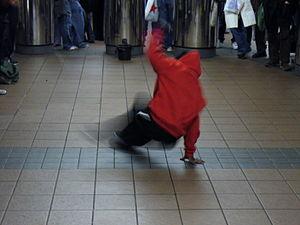
Le breakdance, également appelé break dance, break, breaking, breakdancing, b-boying — terme privilégié aux États-Unis — est un style de danse développé à New York dans les années 1970, caractérisé par ses mouvements de corps saccadés, son aspect acrobatique et ses figures au sol. Un danseur de breakdance est appelé breakdancer, Bboy ou b-boy, Bgirl ou b-girl.